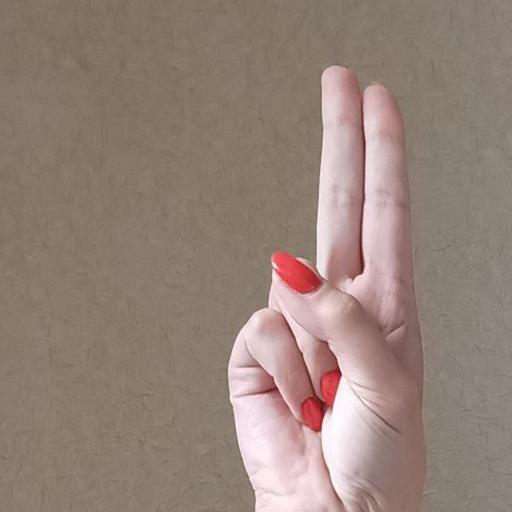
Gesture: two_up